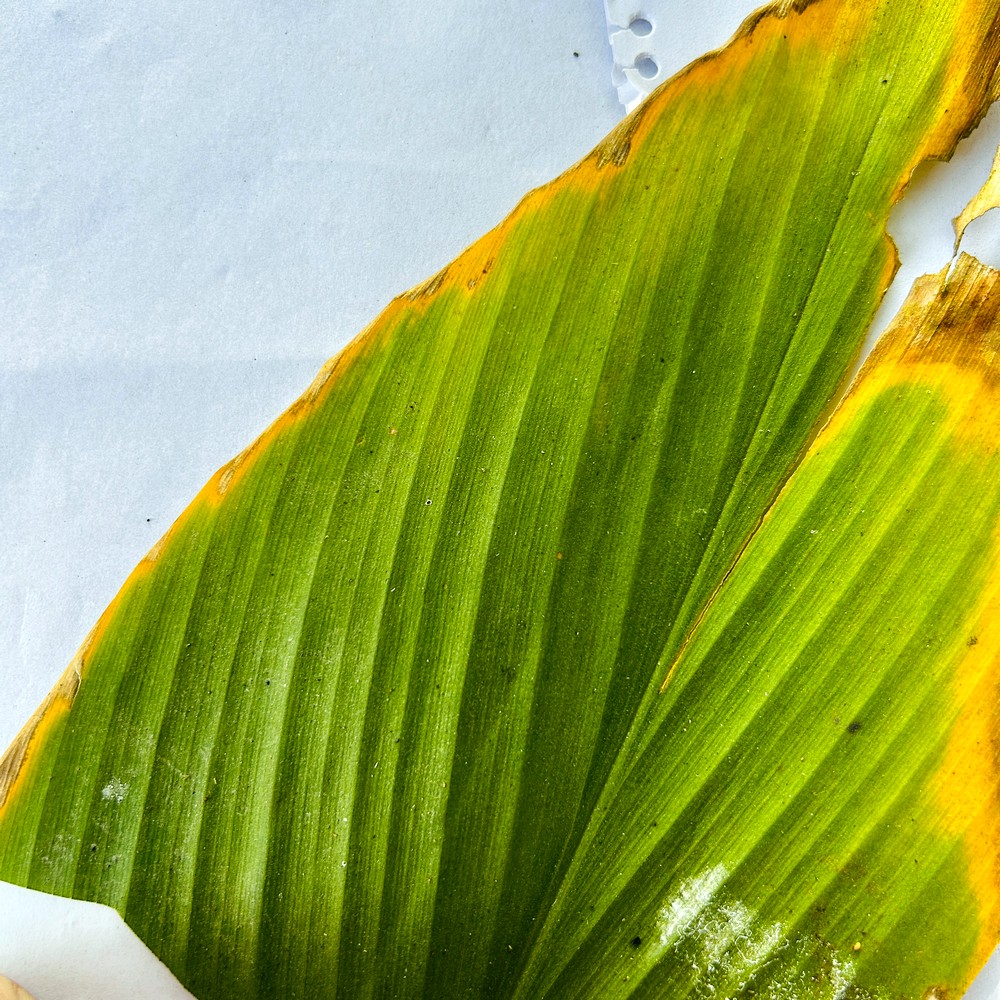
Label: Leaf Blotch